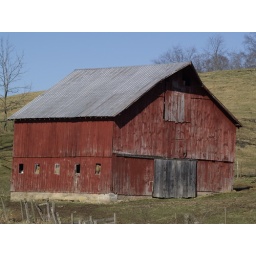
Old red horse barn. Located beside McGee Road (Off VA-91-S, north of Damascus,VA